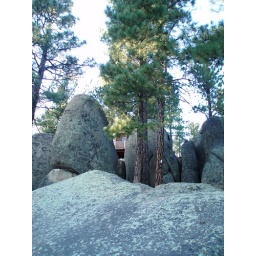
Boulders in back with tree house